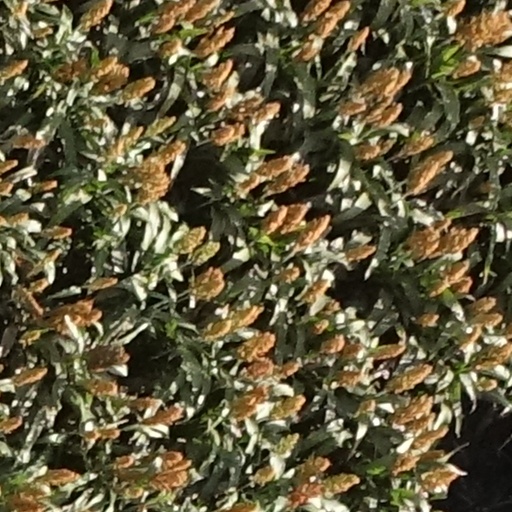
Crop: sorghum